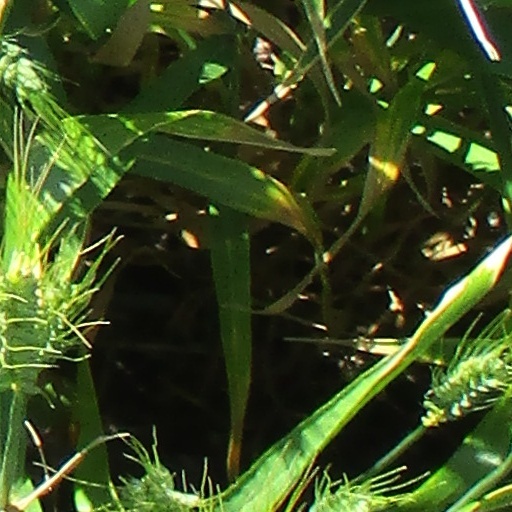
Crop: wheat